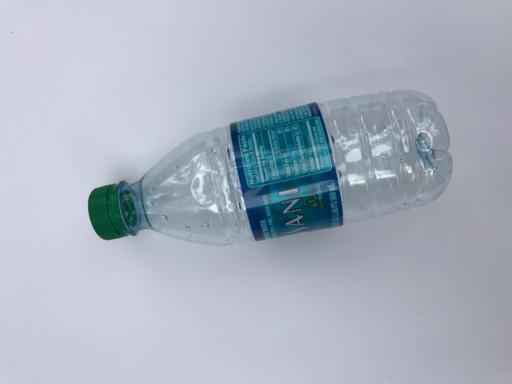
Waste category: plastic